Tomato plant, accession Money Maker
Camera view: vertical (180 deg); turntable rotation: 0 degrees
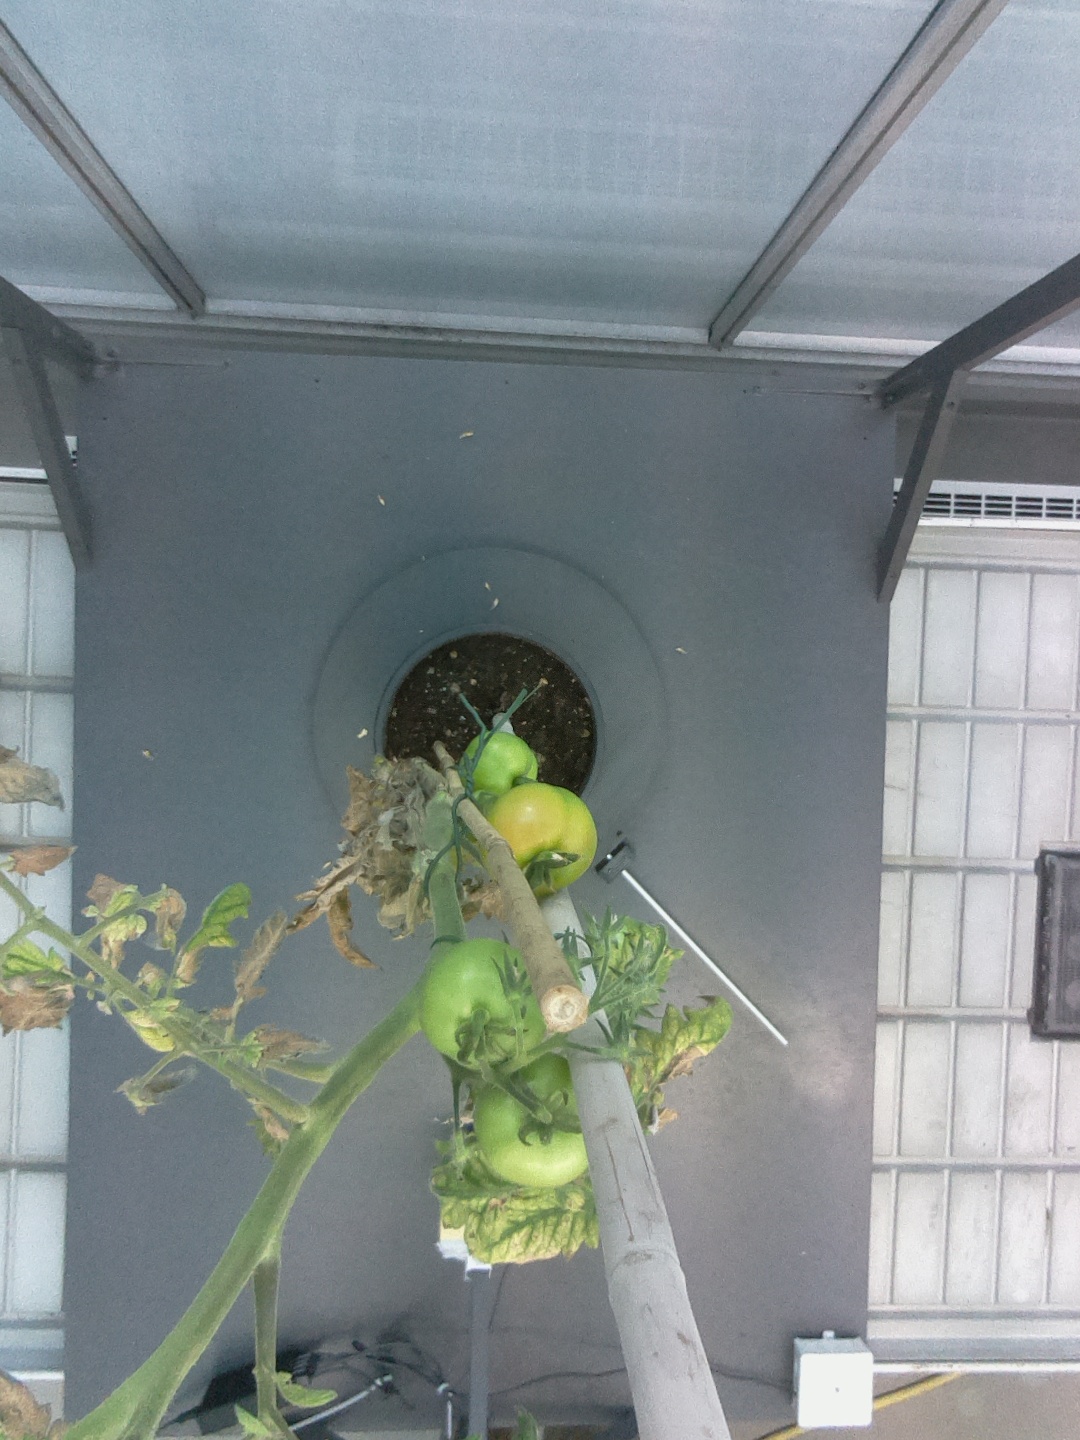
BBCH growth stage 79: 90% -100% of final fruit size